Déficit

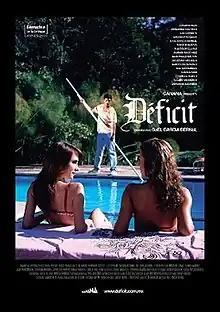
Film poster

Déficit is a 2007 Mexican drama film directed by Gael García Bernal in his directorial debut. It was written by Kyzza Terrazas and debuted at the Cannes Film Festival on 21 May 2007.